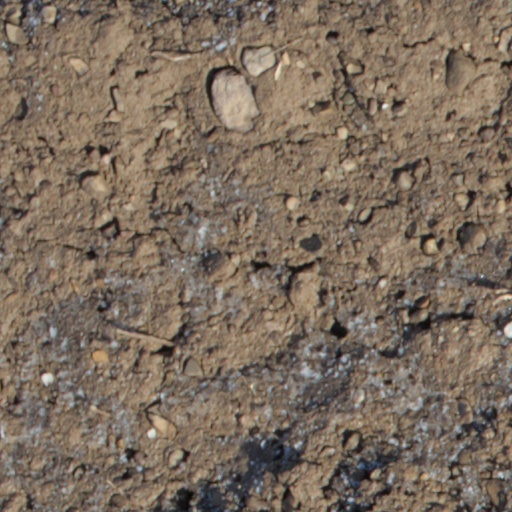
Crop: wheat